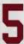
Number: 5